Bridel

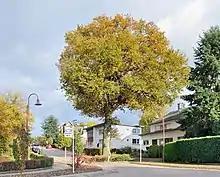
Image of Luxembourg, Bridel Sessile Oak

Bridel is a town in the commune of Kopstal, central Luxembourg. , the town has a population of 3,586.